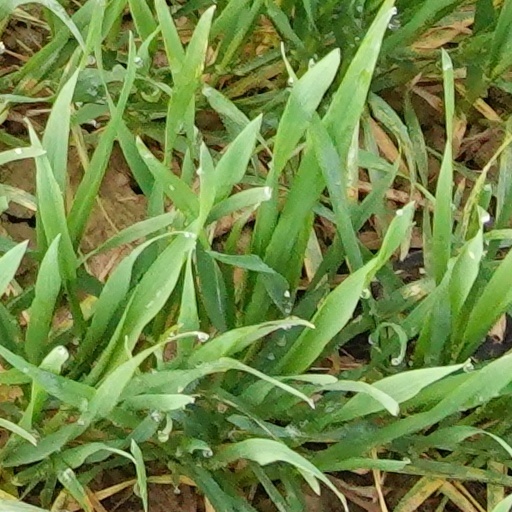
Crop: wheat